Alonso Miguel de Tovar

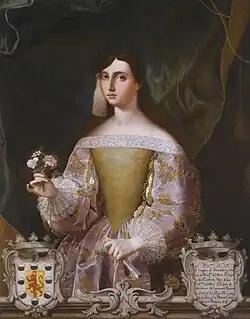
"Doña Josepha Benavides, Marquise of Villena", by Alonso Miguel de Tovar

Alonso Miguel de Tovar, sometimes (less correctly) called Tobar (1678–1752) was a Spanish baroque painter, appointed court painter by Philip V in 1723.